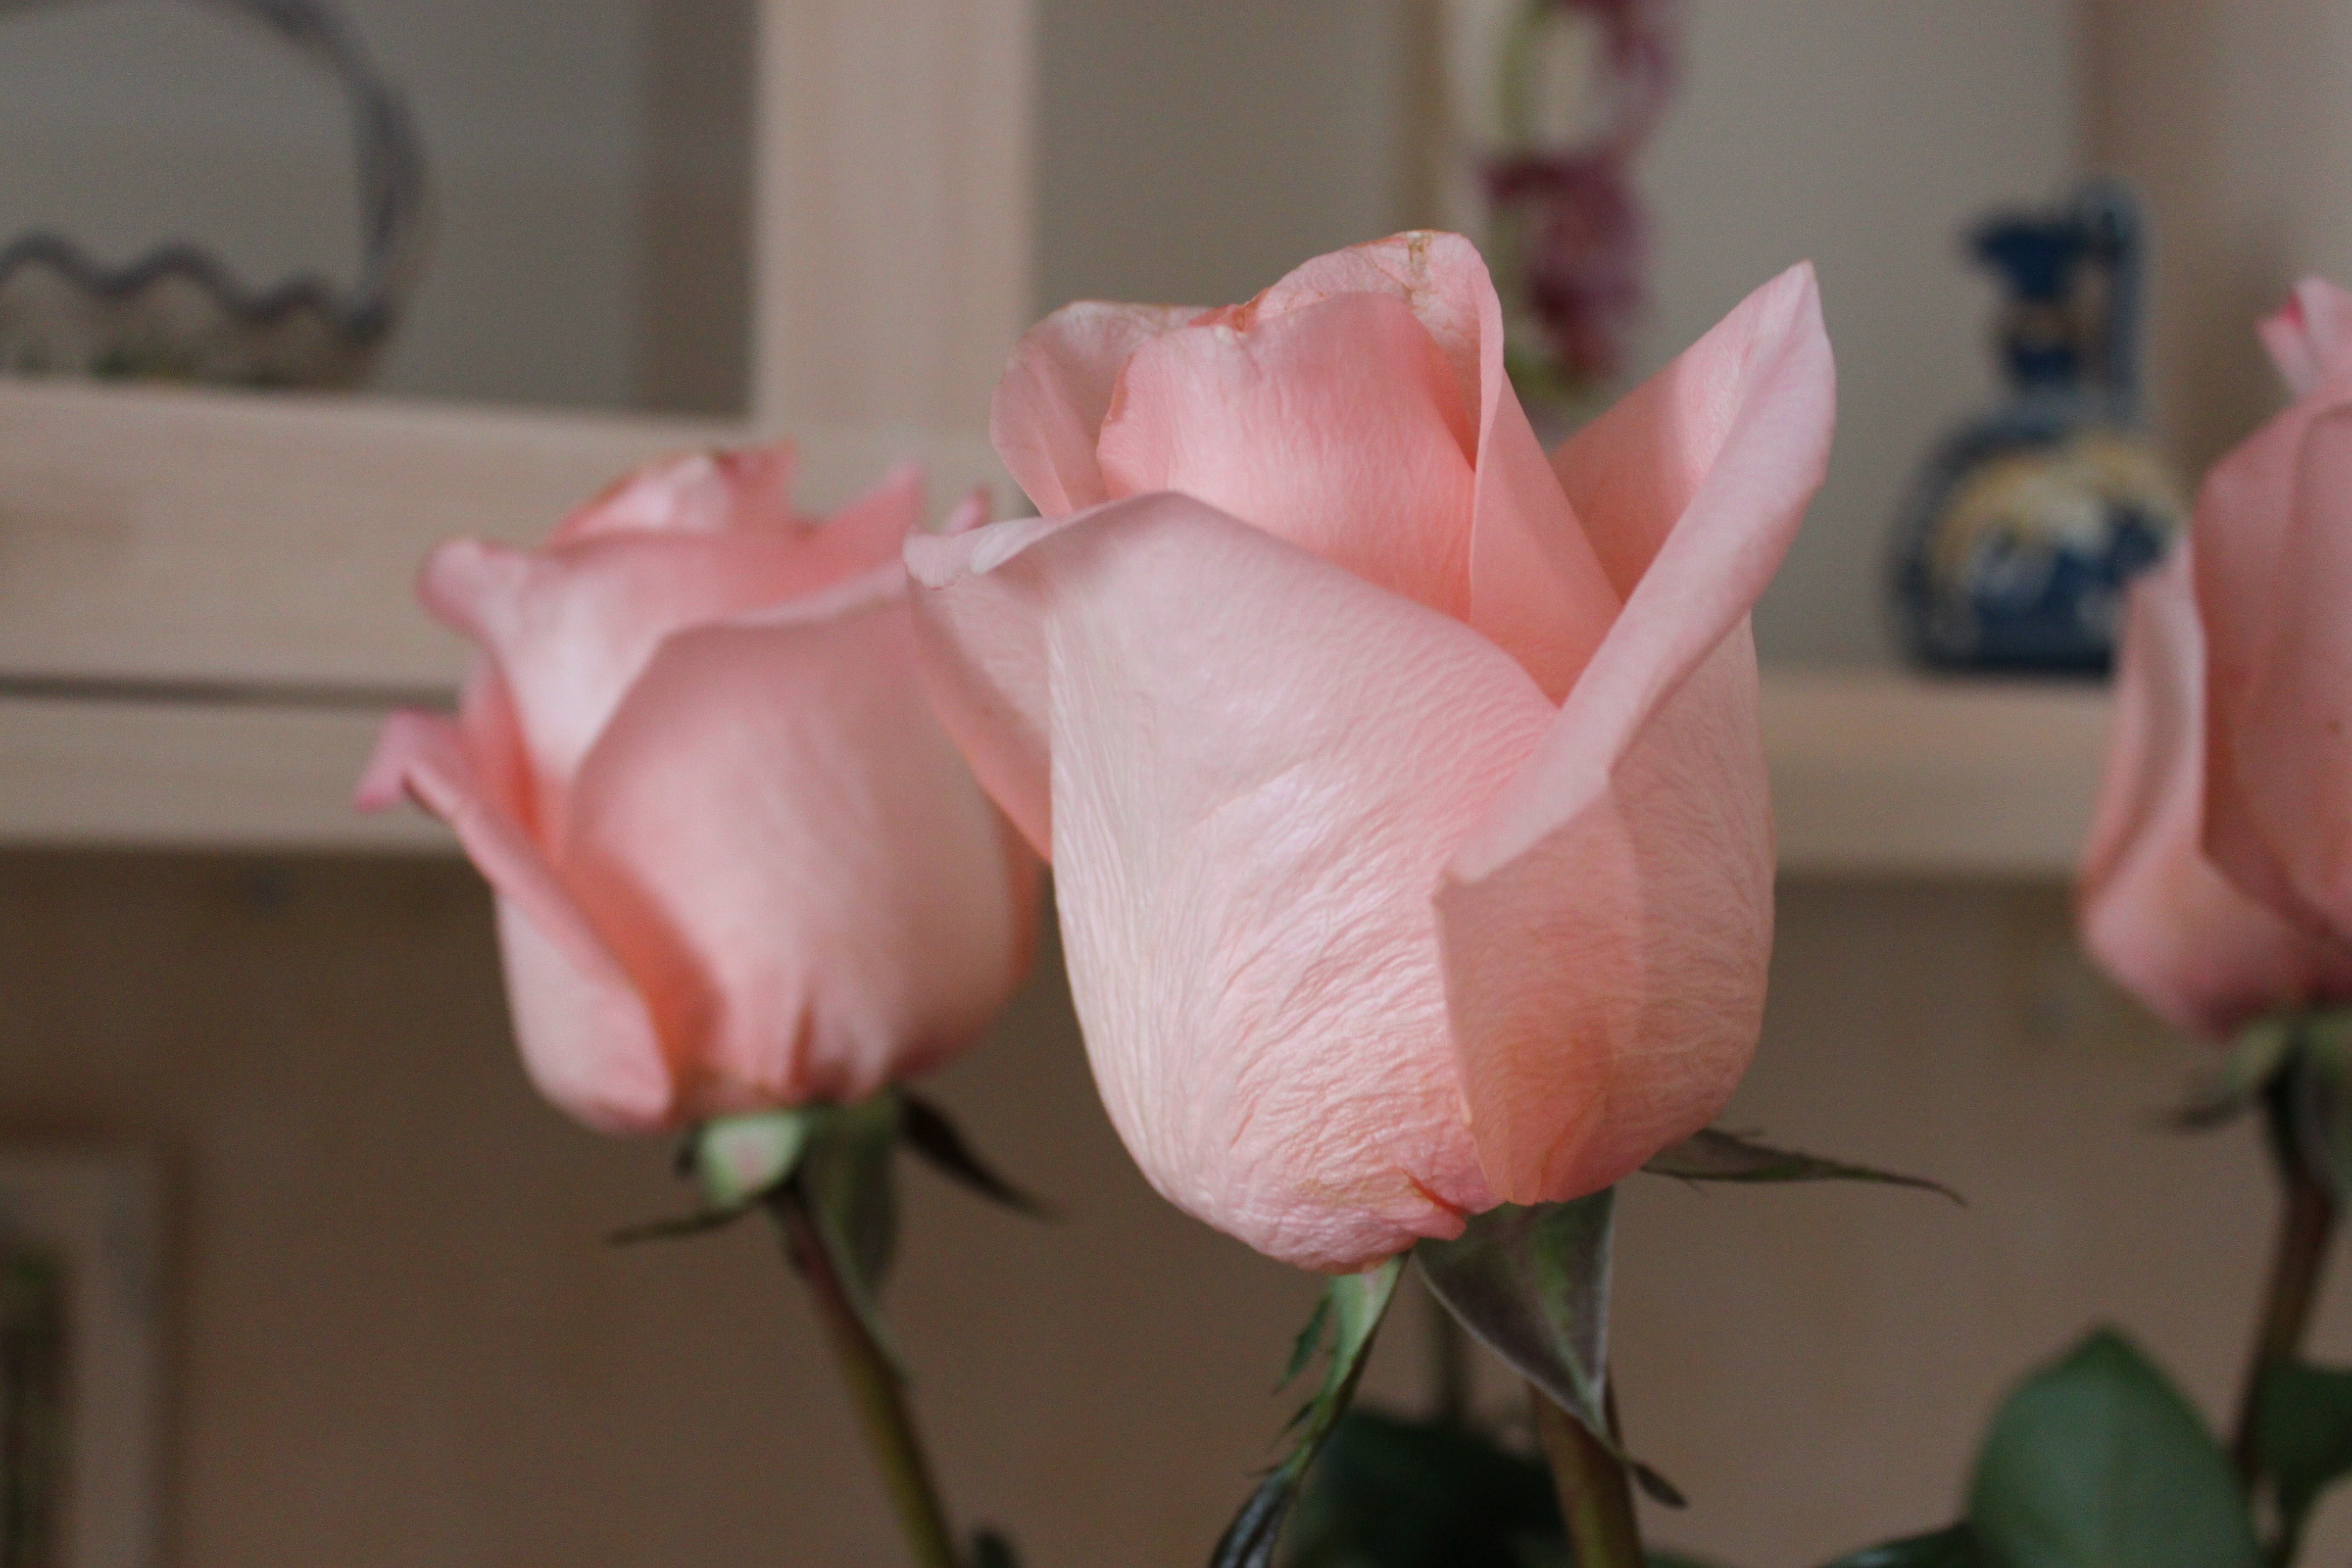
plant, flower, petal, rose, pink, flowers, roses, pink rose, pink roses, flowering plant, garden roses, rose family, tender rose, plant stem, land plant